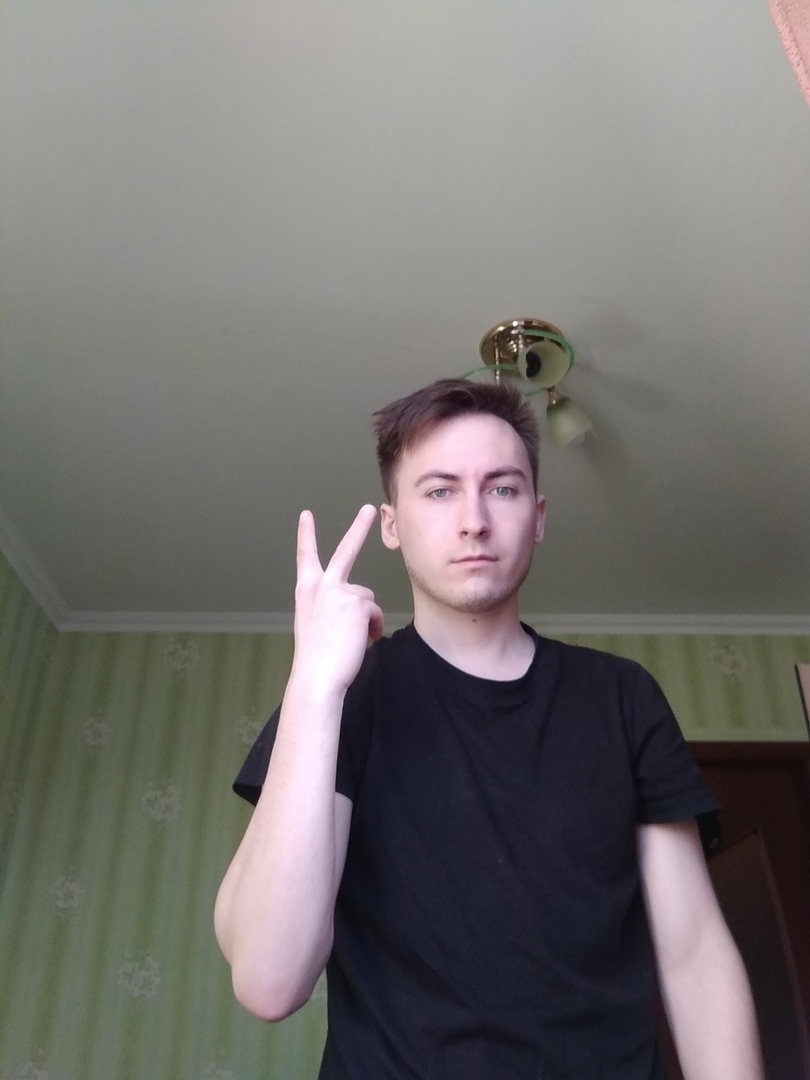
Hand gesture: peace_inverted